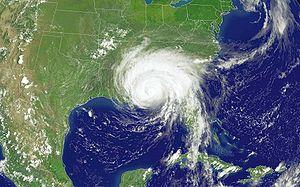
La saison 2005 des ouragans a lieu par convention du 1ᵉʳ juin au 30 novembre 2005, période où se produisent la plupart des cyclones sur l'Atlantique.